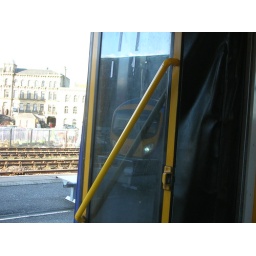
The reflection of a TPX 185 fits well in the door window of the 144 I was on.